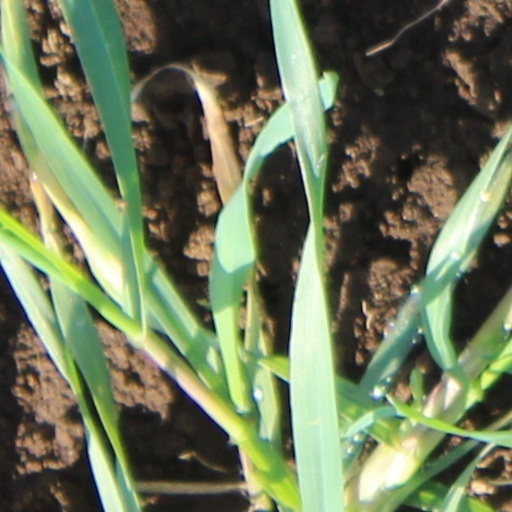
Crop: wheat